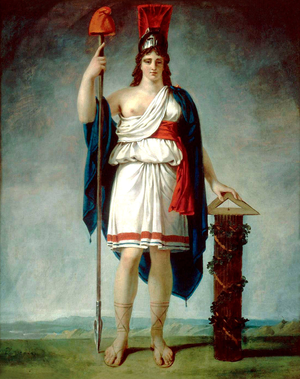
Allégorie de la première République Française
Le républicanisme est une idéologie politique et une conception de la liberté.